Gramola

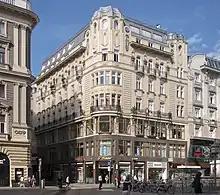
Gramola's record store and original store on Graben in the heart of Vienna, located on the bottom right with the dark red façade.

Gramola is an Austrian music company based in Vienna. It was founded in 1924, as an offshoot of the British-Czech record producer of the same name.